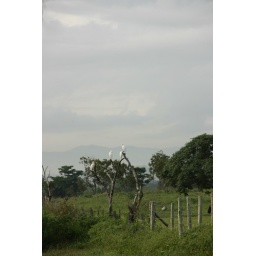
white birds on a dead tree in the morning, Venezuela